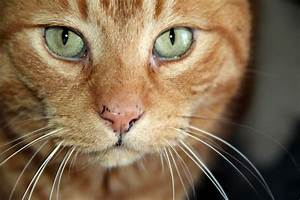
Label: gatto